Hayedeh

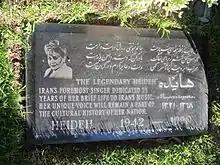
Hayedeh's grave at Westwood Village Memorial Park Cemetery in the Westwood area of Los Angeles, 2014

On January 20, 1990, the day after a performance at the Casablanca Club, near San Francisco, California, Hayedeh died from a heart attack. She was 47 years old. She had a history of diabetes and hypertension.